Ronde script

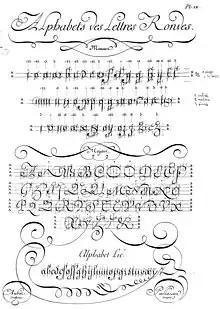
, bookplate on the , by calligrapher

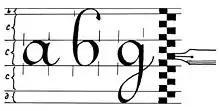
Proportions of script

While this style of writing fell out of popularity after the invention of a mass-produced pointed pen from steel in the early 19th century, in the 1870s Friedrich Soennecken reintroduced it again (this time with a steel broad-nibbed pen) in the modified form of his . It was still in wide use until the 20th century because it was used in French school manuals to teach the bases of cursive writing, and was also commonly used by the scribes of the French Ministry of Finance until right after World War II, which gave this style the name of ('round financial writing', not to be confused with the writing style).